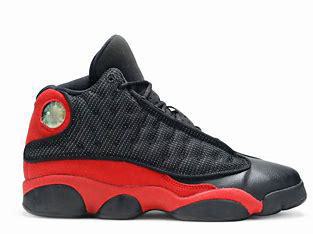
Brand: Jordan
Model: 13